LGBTQ literature in Venezuela

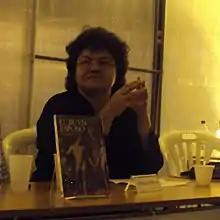
Gisela Kozak in 2013.

Taking a more subversive approach to questioning heteronormativity is the writing of Gisela Kozak, a writer who has included lesbian plots in several of her works, starting with stories such as ""Dead Can Dance"" and ""Behind Desire,"" from the book Sins of the Capital. The theme reappears repeatedly in her book of political stories "En Rojo" (2011), as well as in her novel "All the Moons" (2011). This work, which presents the stories of several women in a fragmented manner, shows a society that has left censorship and prejudice behind and where homosexuality is fully accepted. In the midst of this utopia, one of the protagonists discovers the pleasure of loving another woman.